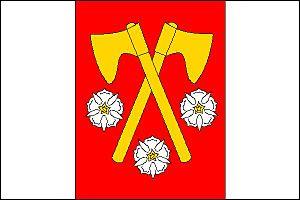
Skorošice est une commune du district de Jeseník, dans la région d'Olomouc, en République tchèque. Sa population s'élevait à 734 habitants en 2018.